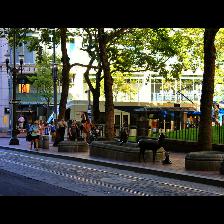
Label: Human